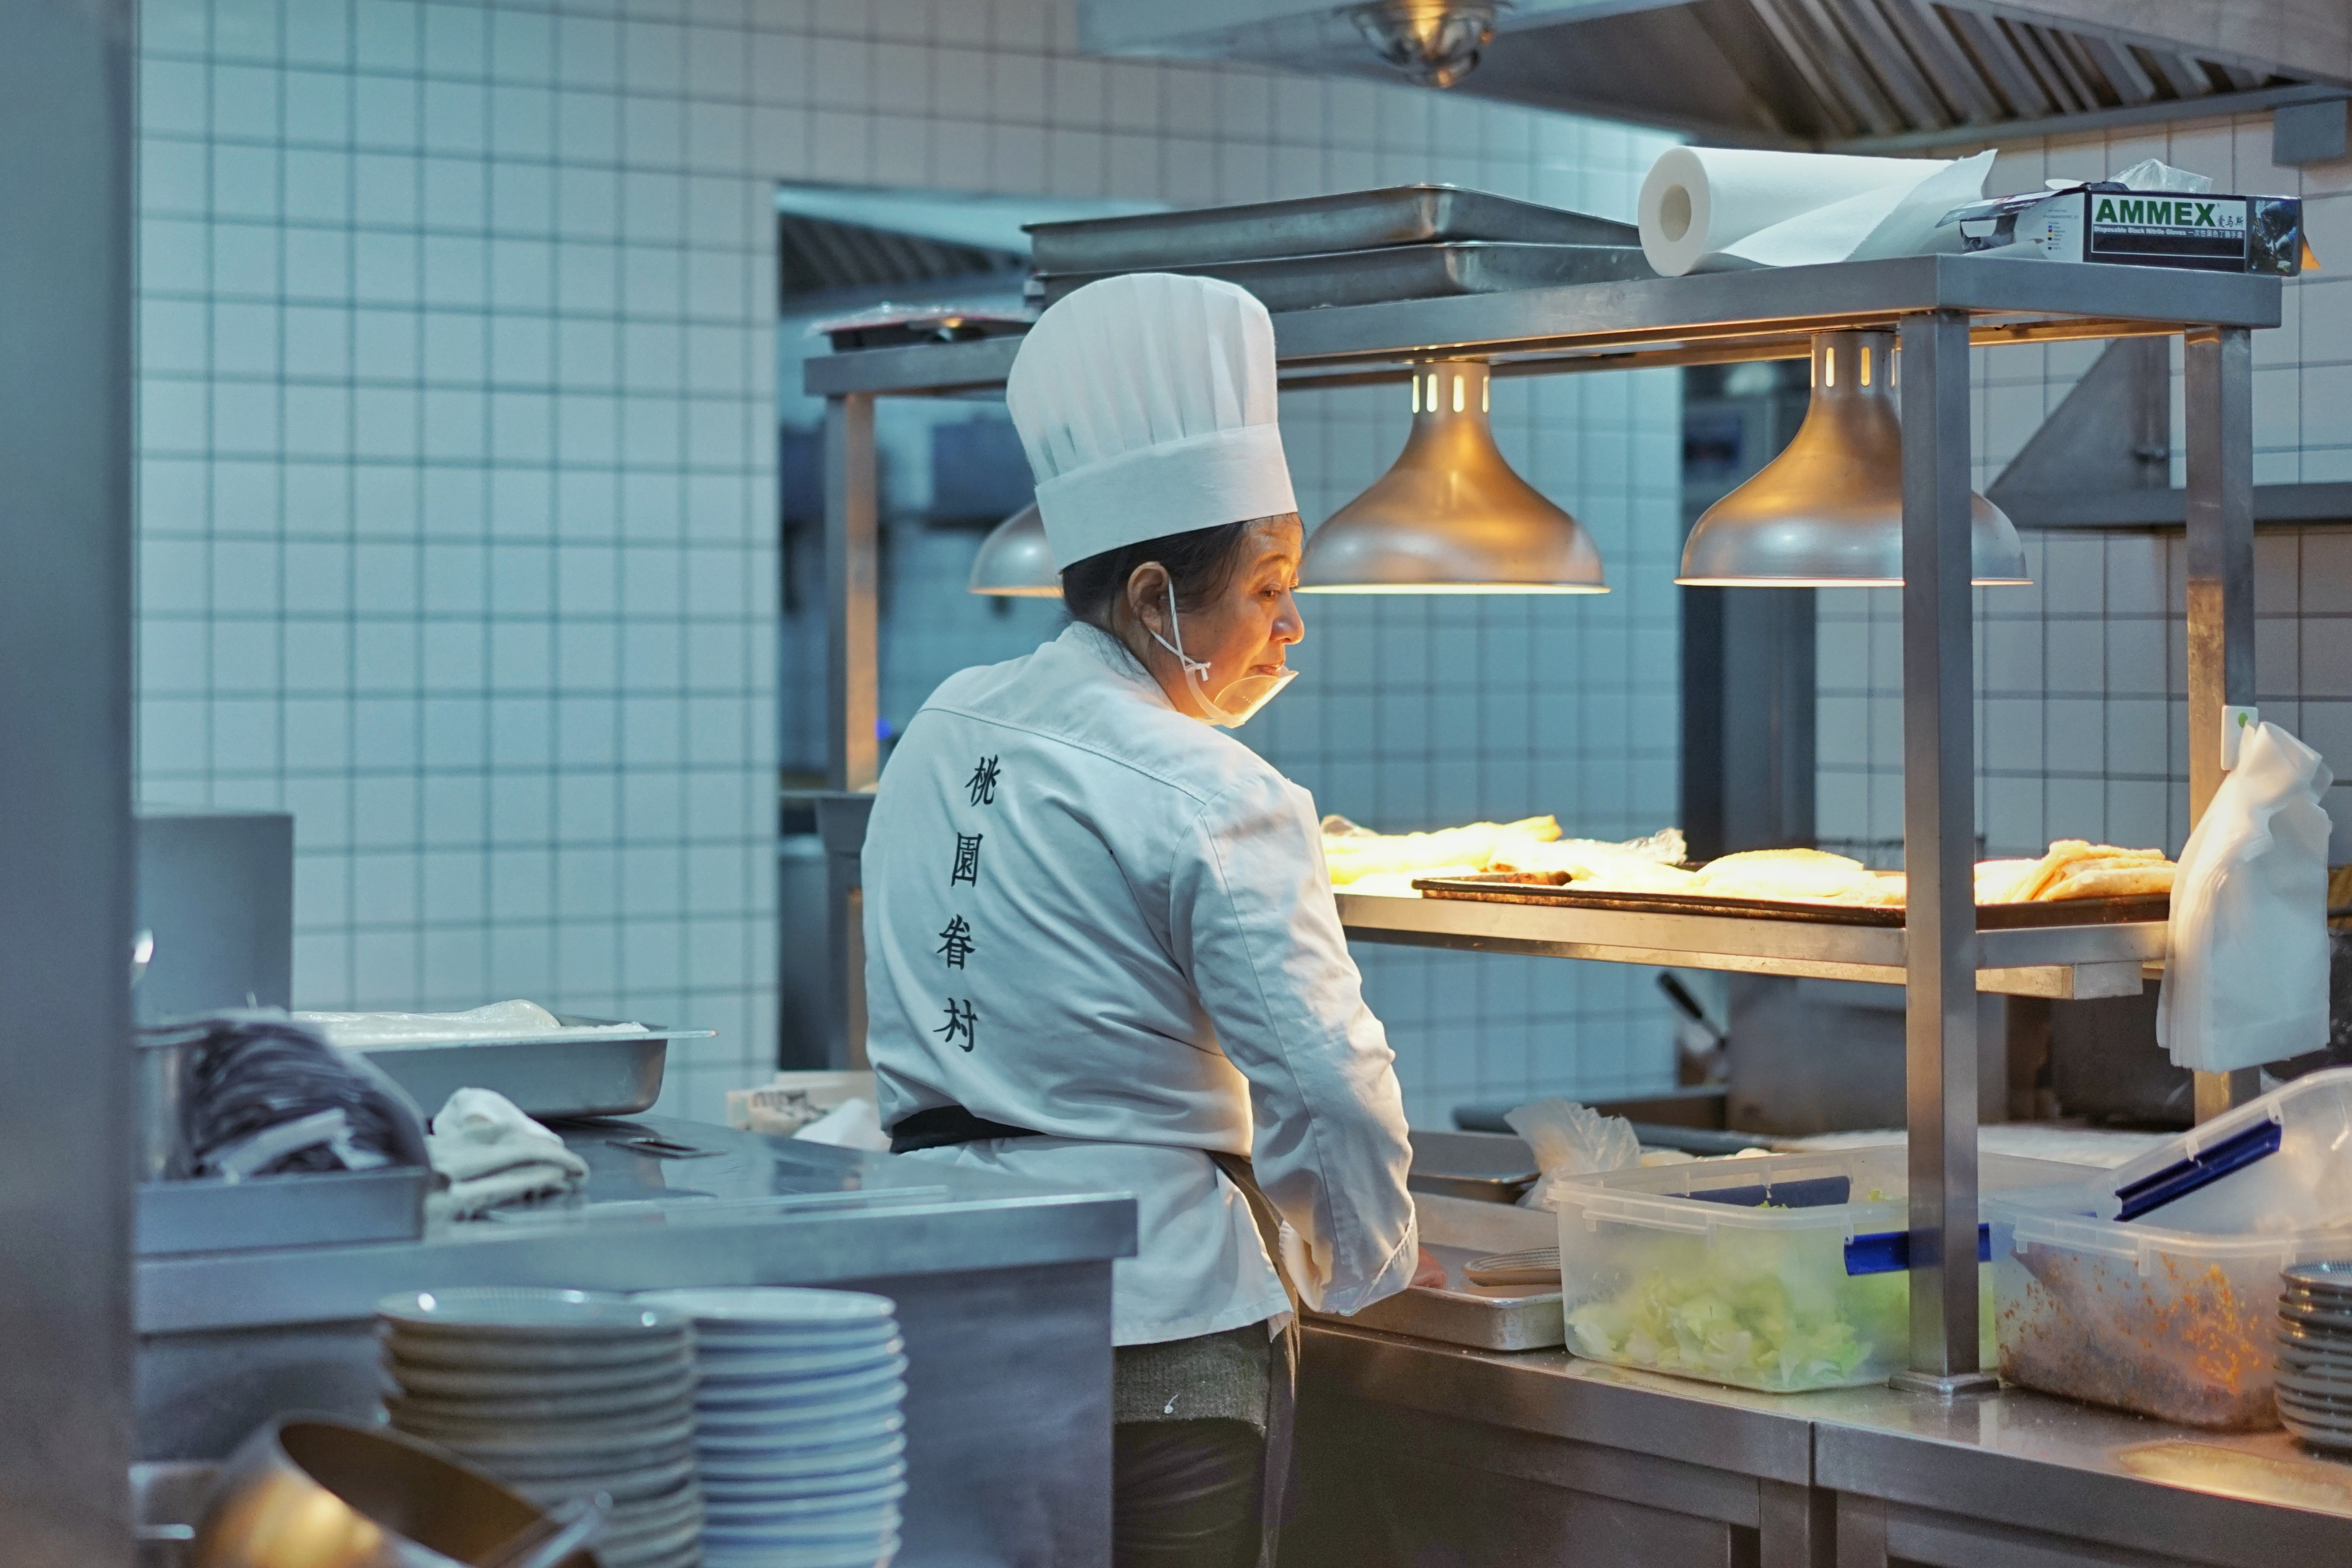
cook, baker, food processing, bakery, job, chef, cooking